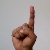
The image shows a hand gesture representing the letter 'D' in Indian Sign Language.